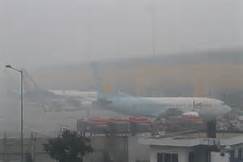
Weather: cloudy or overcast